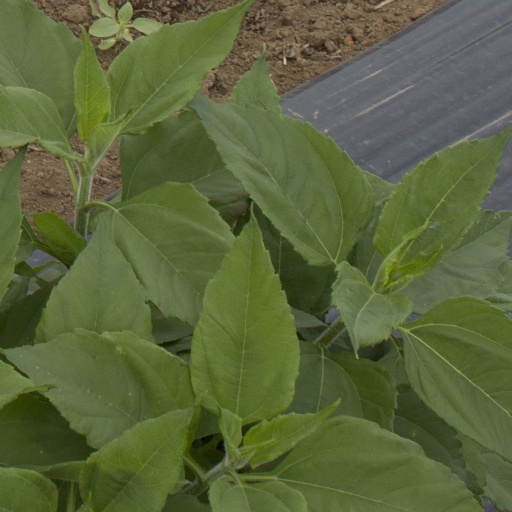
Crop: Jerusalem artichoke